Borylene

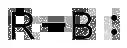
Typical borylene

A borylene is the boron analogue of a carbene. The general structure is R-B: with R an organic moiety and B a boron atom with two unshared electrons. Borylenes are of academic interest in organoboron chemistry. A singlet ground state is predominant with boron having two vacant sp orbitals and one doubly occupied one. With just one additional substituent the boron is more electron deficient than the carbon atom in a carbene. For this reason stable borylenes are more uncommon than stable carbenes. Some borylenes such as boron monofluoride (BF) and boron monohydride (BH) the parent compound also known simply as borylene, have been detected in microwave spectroscopy and may exist in stars. Other borylenes exist as reactive intermediates and can only be inferred by chemical trapping.